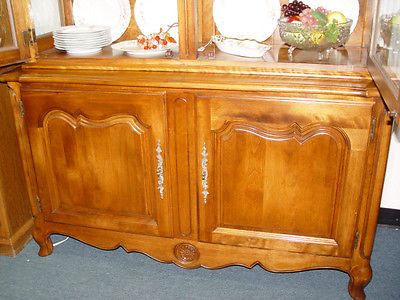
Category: cabinet